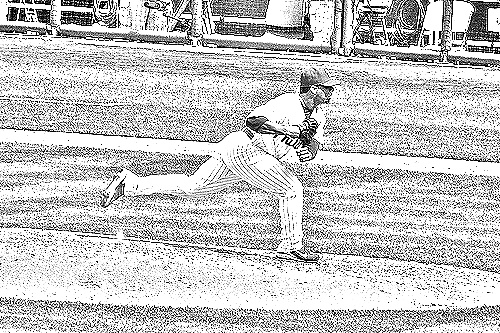
Portrait style: Sketch Portrait